2003 Nasiriyah bombing

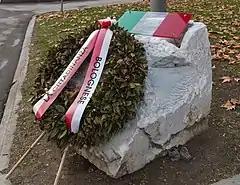
Nasiriyah Bombing Memorial (Bologna)

The 2003 Nasiriyah bombing was a suicide attack on the Italian Carabinieri MSU headquarters in Nasiriyah, Iraq, south of Baghdad on 12 November 2003. The attack resulted in the deaths of 18 Italian servicemembers, mostly members of the MSU Carabinieri, an Italian civilian, and 9 Iraqi civilians and was the worst Italian military disaster since the Second World War. The attack, labeled a "terrorist act" by Italian president Carlo Azeglio Ciampi, was among a string of many attacks on non-American military international targets in Iraq that occurred shortly after the end of major combat operations, including the Jordanian and Turkish embassies, International Red Cross, and UN facilities.